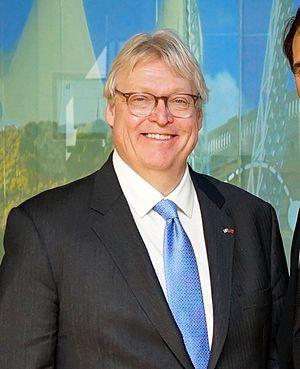
Gaétan Barrette, né le 5 juillet 1956 à La Tuque, est un médecin radiologiste et homme politique québécois, actuellement député libéral de La Pinière. Il est ministre de la Santé et des Services sociaux de 2014 à 2018 dans le gouvernement du premier ministre Philippe Couillard.
La Pinière est une circonscription électorale québécoise situé en Montérégie. Elle correspond à la plus grande partie de la ville de Brossard. L'origine de cette appellation se retrouve au XIXᵉ siècle alors qu'elle identifiait un chemin, une côte, une montée et même un lieu-dit de la seigneurie de la Prairie-de-la-Madeleine où les pins abondaient.